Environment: lab
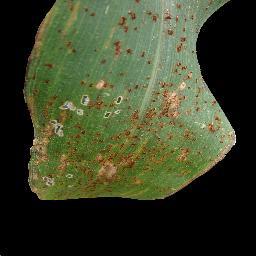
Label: common_rust